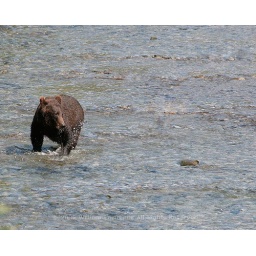
A brown bear fishing in a stream in Alaska